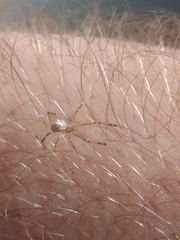
Species: Lactrodectus_hesperus